Berit Skjefte

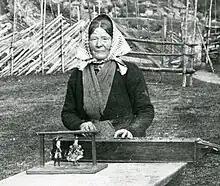
Berit Skjefte with her langeleik and dancing dolls

Berit Tørrisdatter Skjefte Pynten, also Berit på Pynte or Berit Pynte, (c. 1809–1899) played the traditional Norwegian zither-like instrument, the langeleik. A native of Vestre Slidre in the Valdres district, she became known throughout Norway for her exceptionally skilled performances and her accompanying dancing dolls. The composers Edvard Grieg and Ludvig Mathias Lindeman were each inspired by her playing. Three of her instruments have been preserved in the Ringve Museum in Trondheim.